Hussain Sagar

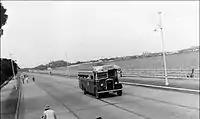
A view of NSR bus on Tank Bund Road

Hussain Sagar was built across a tributary of the Musi River in 1562 AD by Ibrahim Quli Qutb Shah. The lake was named after Hussain Shah Wali, who was the Master of Architecture in the Kingdom. It is an artificial lake that holds water perennially fed by canals from Musi river. Hussain Sagar was the main source of water supply to Hyderabad before Himayat Sagar and Osman Sagar were built on river Musi.